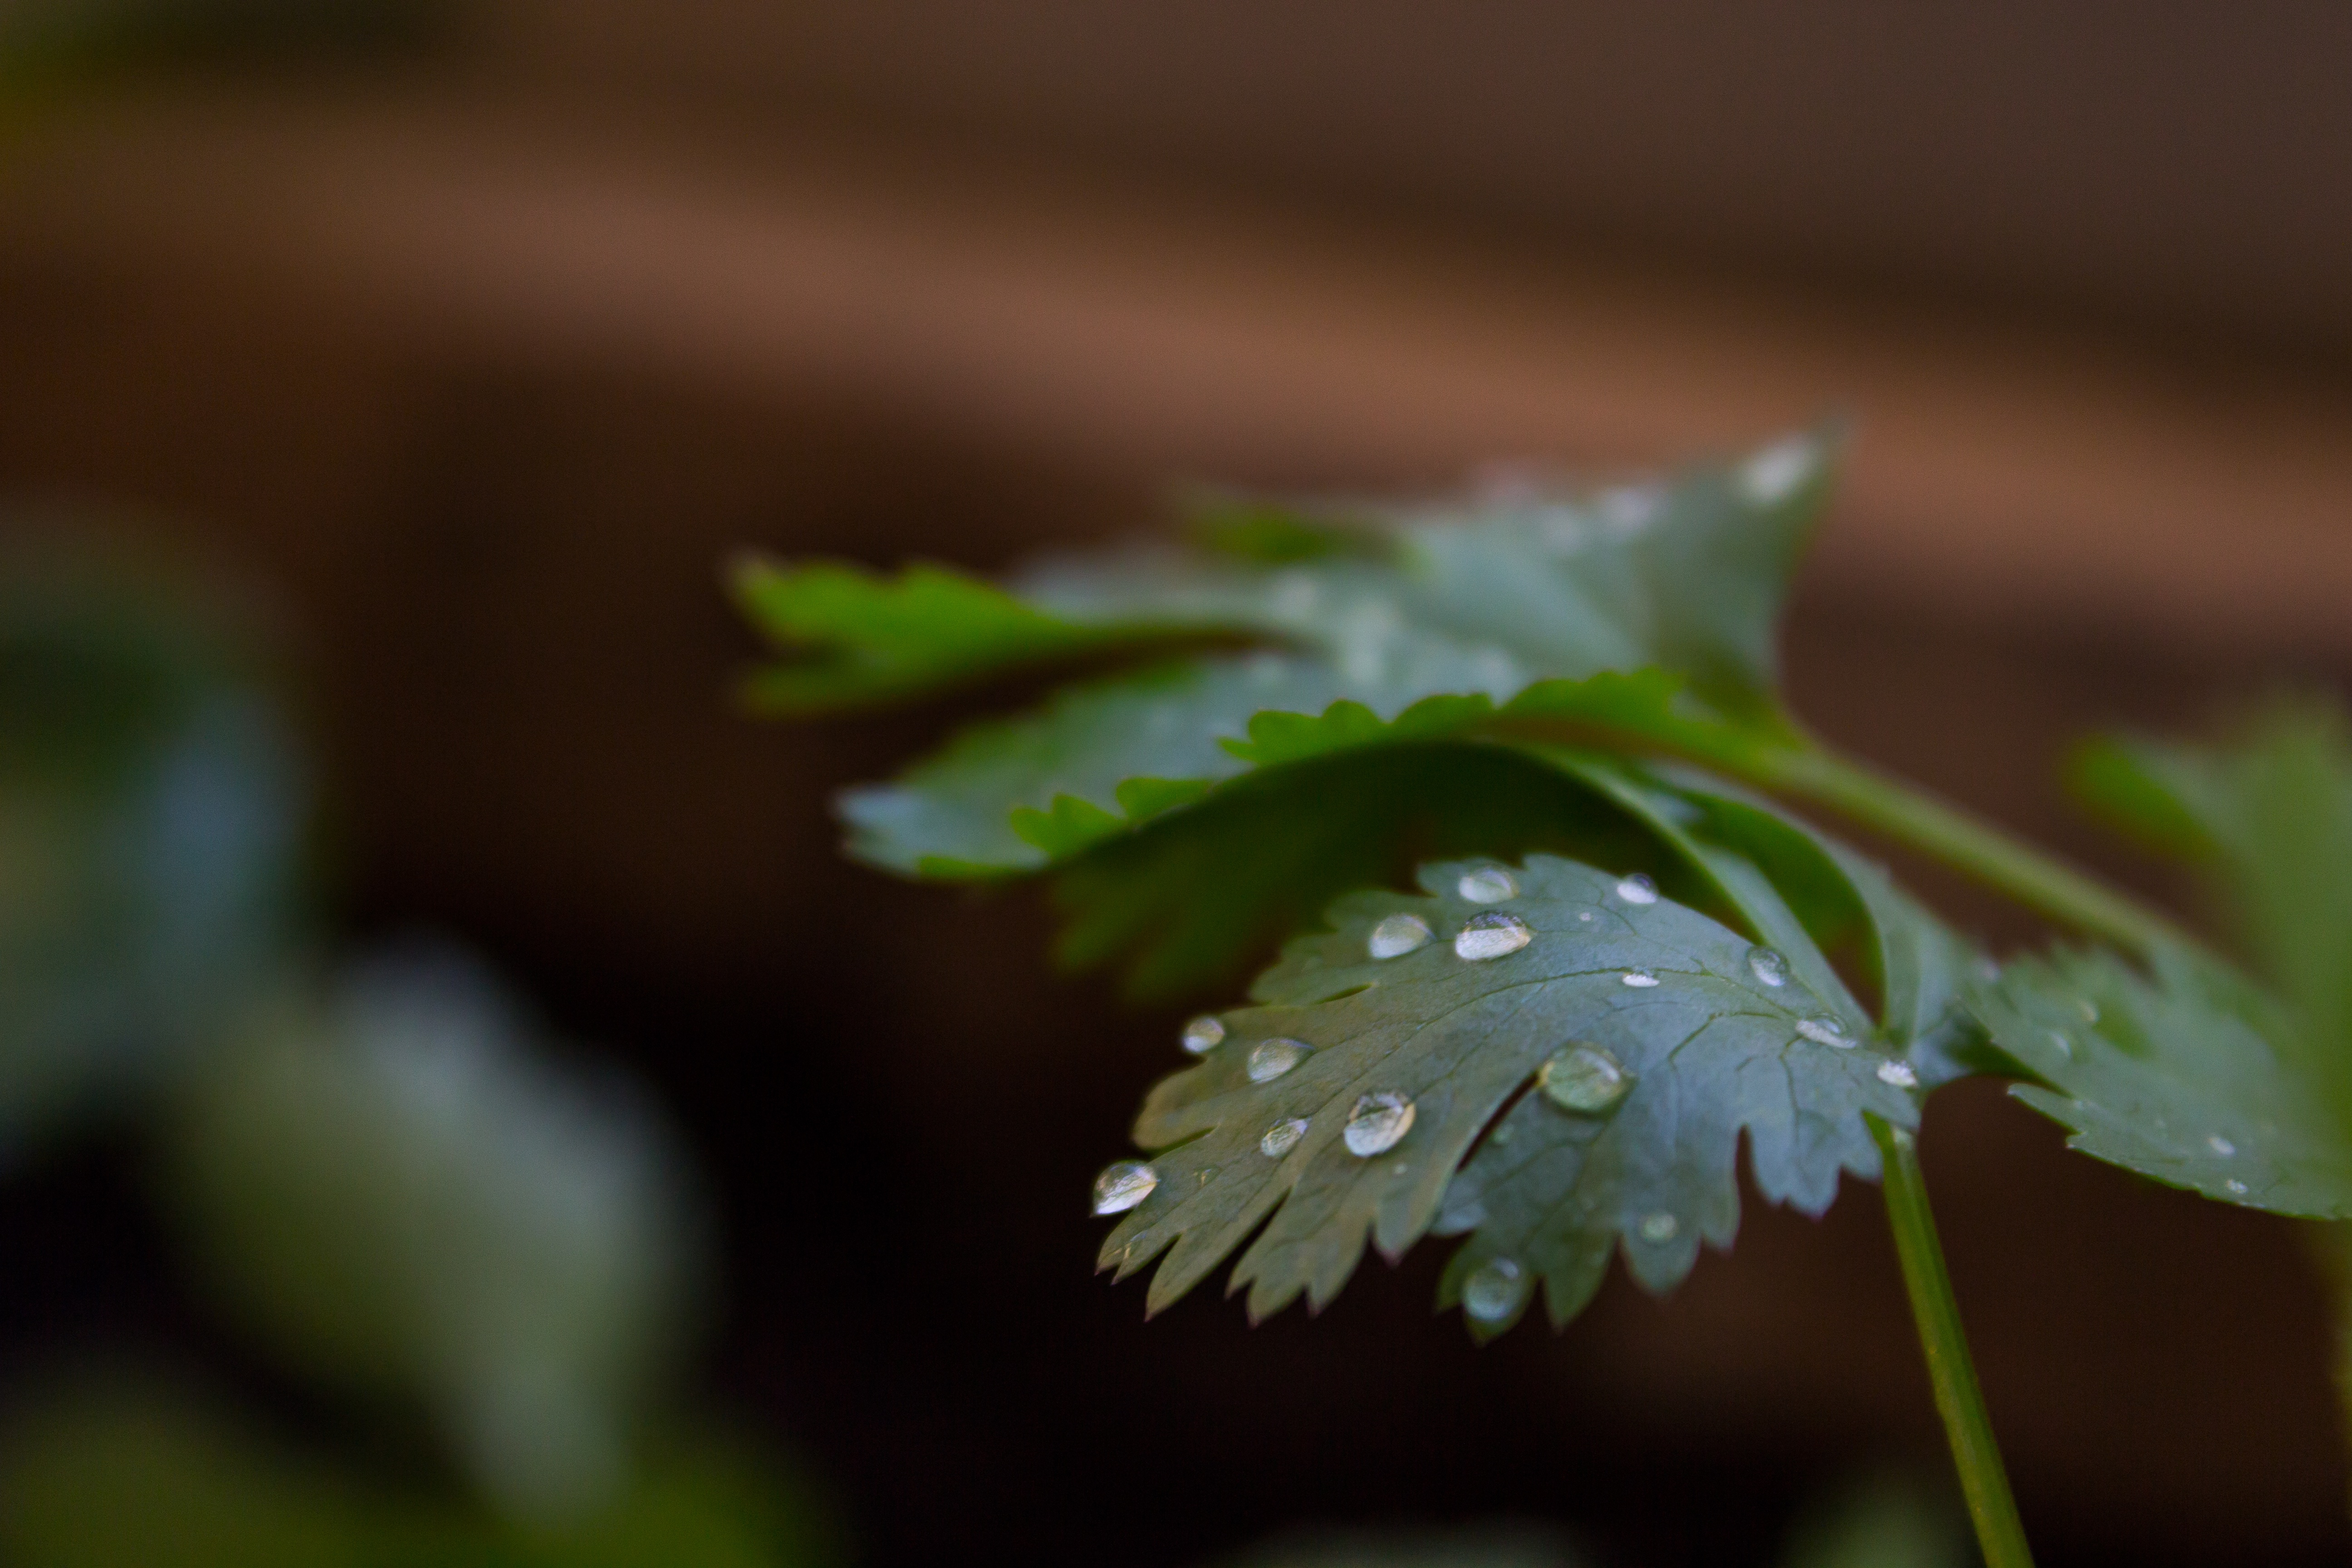
nature, grass, branch, plant, photography, sunlight, leaf, flower, petal, green, botany, flora, close up, macro photography, flowering plant, plant stem, land plant